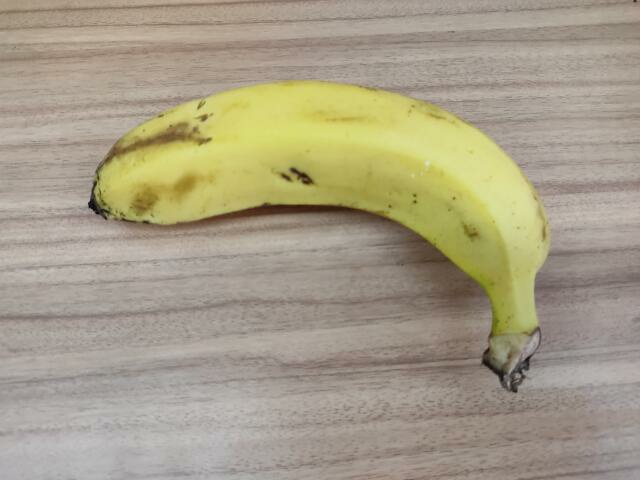
Label: Ripe_Banana